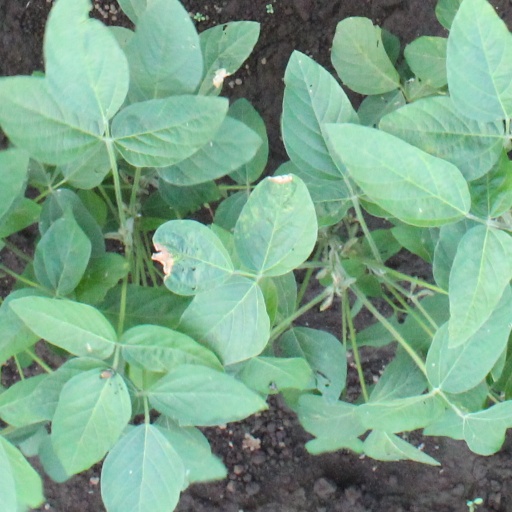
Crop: soybean